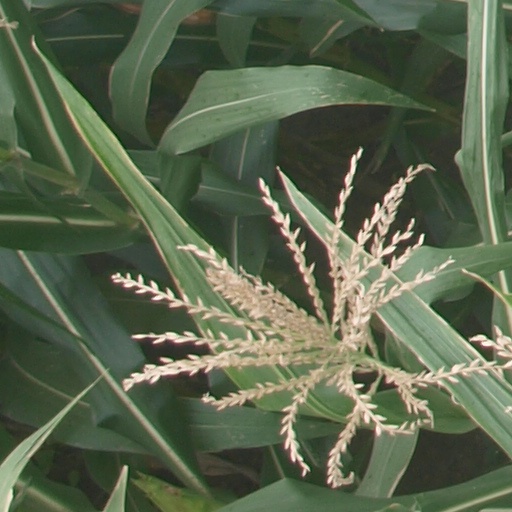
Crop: maize; corn